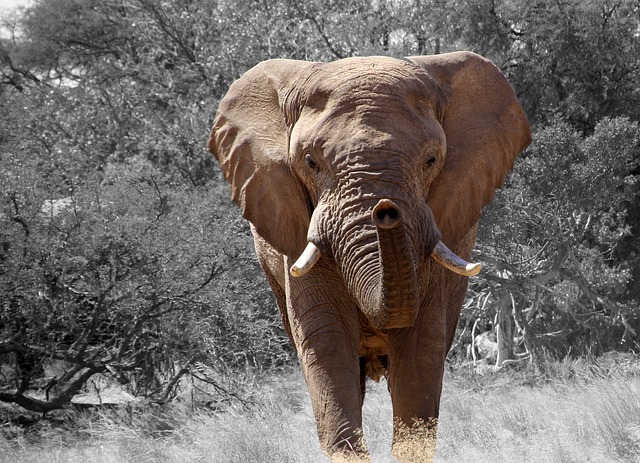
Label: elephant